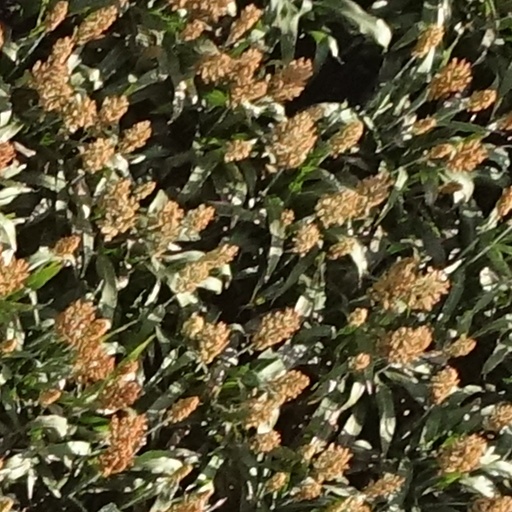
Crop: sorghum